1957 Houston Cougars football team

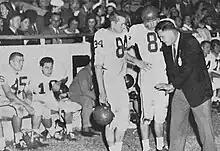
Houston's Bob Borah and Bob Blevins confer with head coach Hal Lahar at Mississippi Veterans Memorial Stadium against Ole Miss

For its next game, Houston traveled to Mississippi Veterans Memorial Stadium to compete against the Ole Miss Rebels. Having competed against Auburn in the previous game, Ole Miss was the second SEC team that Houston played on its schedule. The Rebels were coached by eleventh-year veteran Johnny Vaught, and entered the contest with a 5–1 overall record (having only lost to Arkansas of the Southwest Conference). Ole Miss was considered to be the favorite, and were nationally-ranked as #14 in the AP Poll.